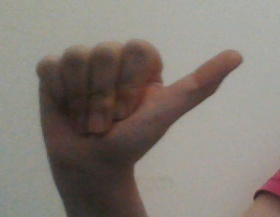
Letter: dhad